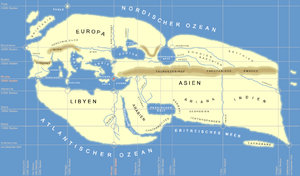
Ératosthène de Cyrène, ou simplement Ératosthène, est un astronome, géographe, philosophe et mathématicien grec du IIIᵉ siècle av. J.-C. Érudit reconnu par ses pairs, il invente la discipline de la géographie, dont le terme est encore utilisé aujourd'hui. Il fut nommé directeur de la bibliothèque d'Alexandrie.
Cette liste des ports antiques a pour objectif de recenser l'ensemble des ports de l'Antiquité présentant de notables vestiges, en renvoyant autant que possible aux articles détaillés existant sur Wikipedia. Ils sont classés par pays du pourtour méditerranéen et par origine culturelle. Certains de ces ports sont encore en activité ; d'autres sont envasés ou ensablés, parfois loin à l'intérieur des terres ou, au contraire, submergés.